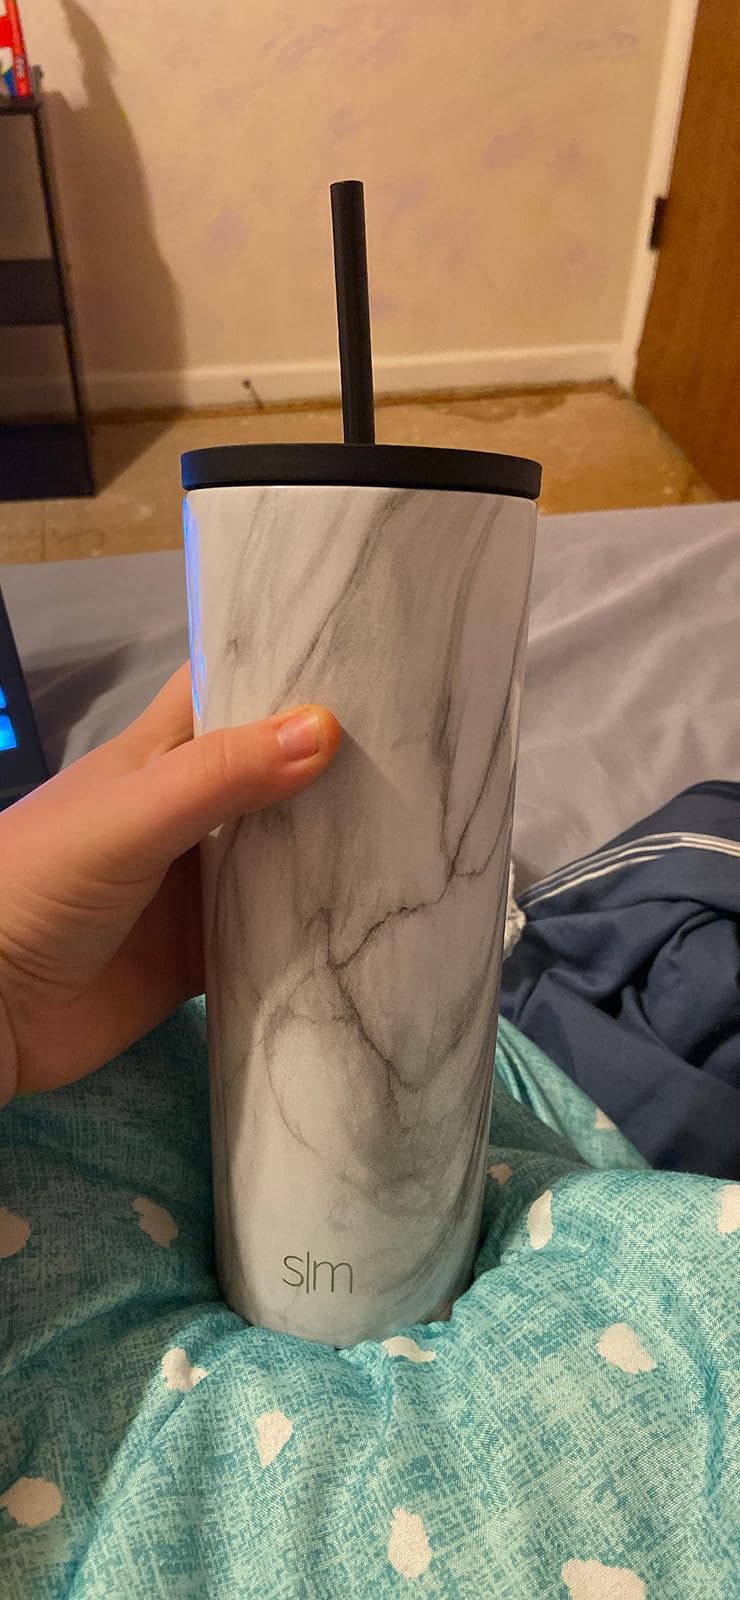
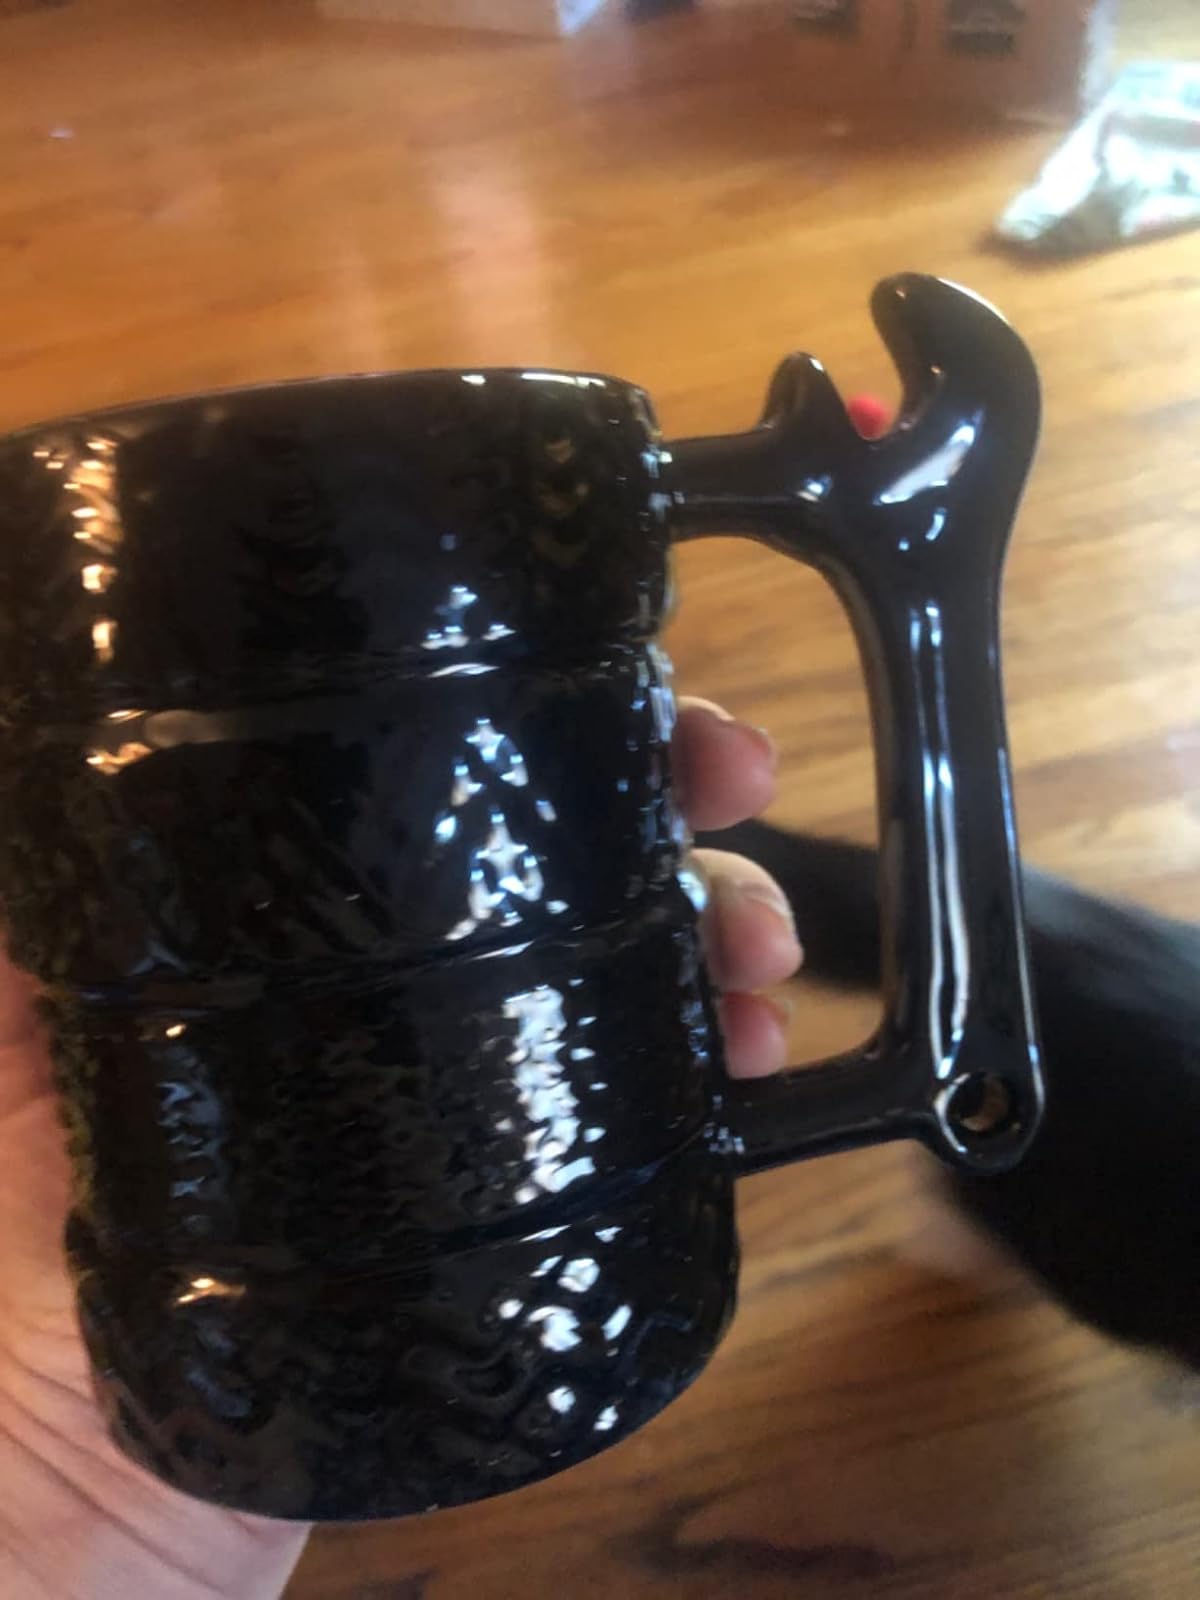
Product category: items_mug
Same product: no